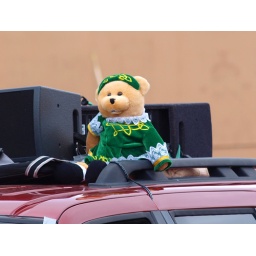
Teddy bear on top of car in the Delano St. Patrick's Day Parade on March 13, 2010.